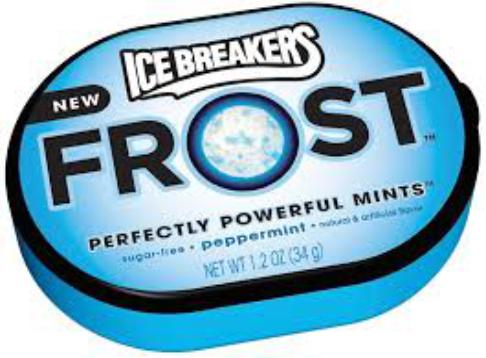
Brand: Ice Breakers
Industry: Food